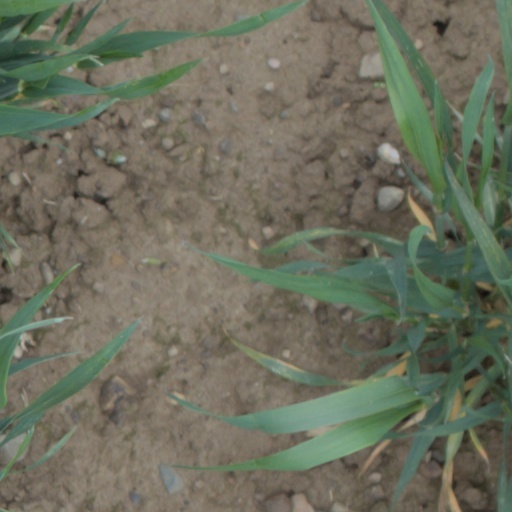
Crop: wheat